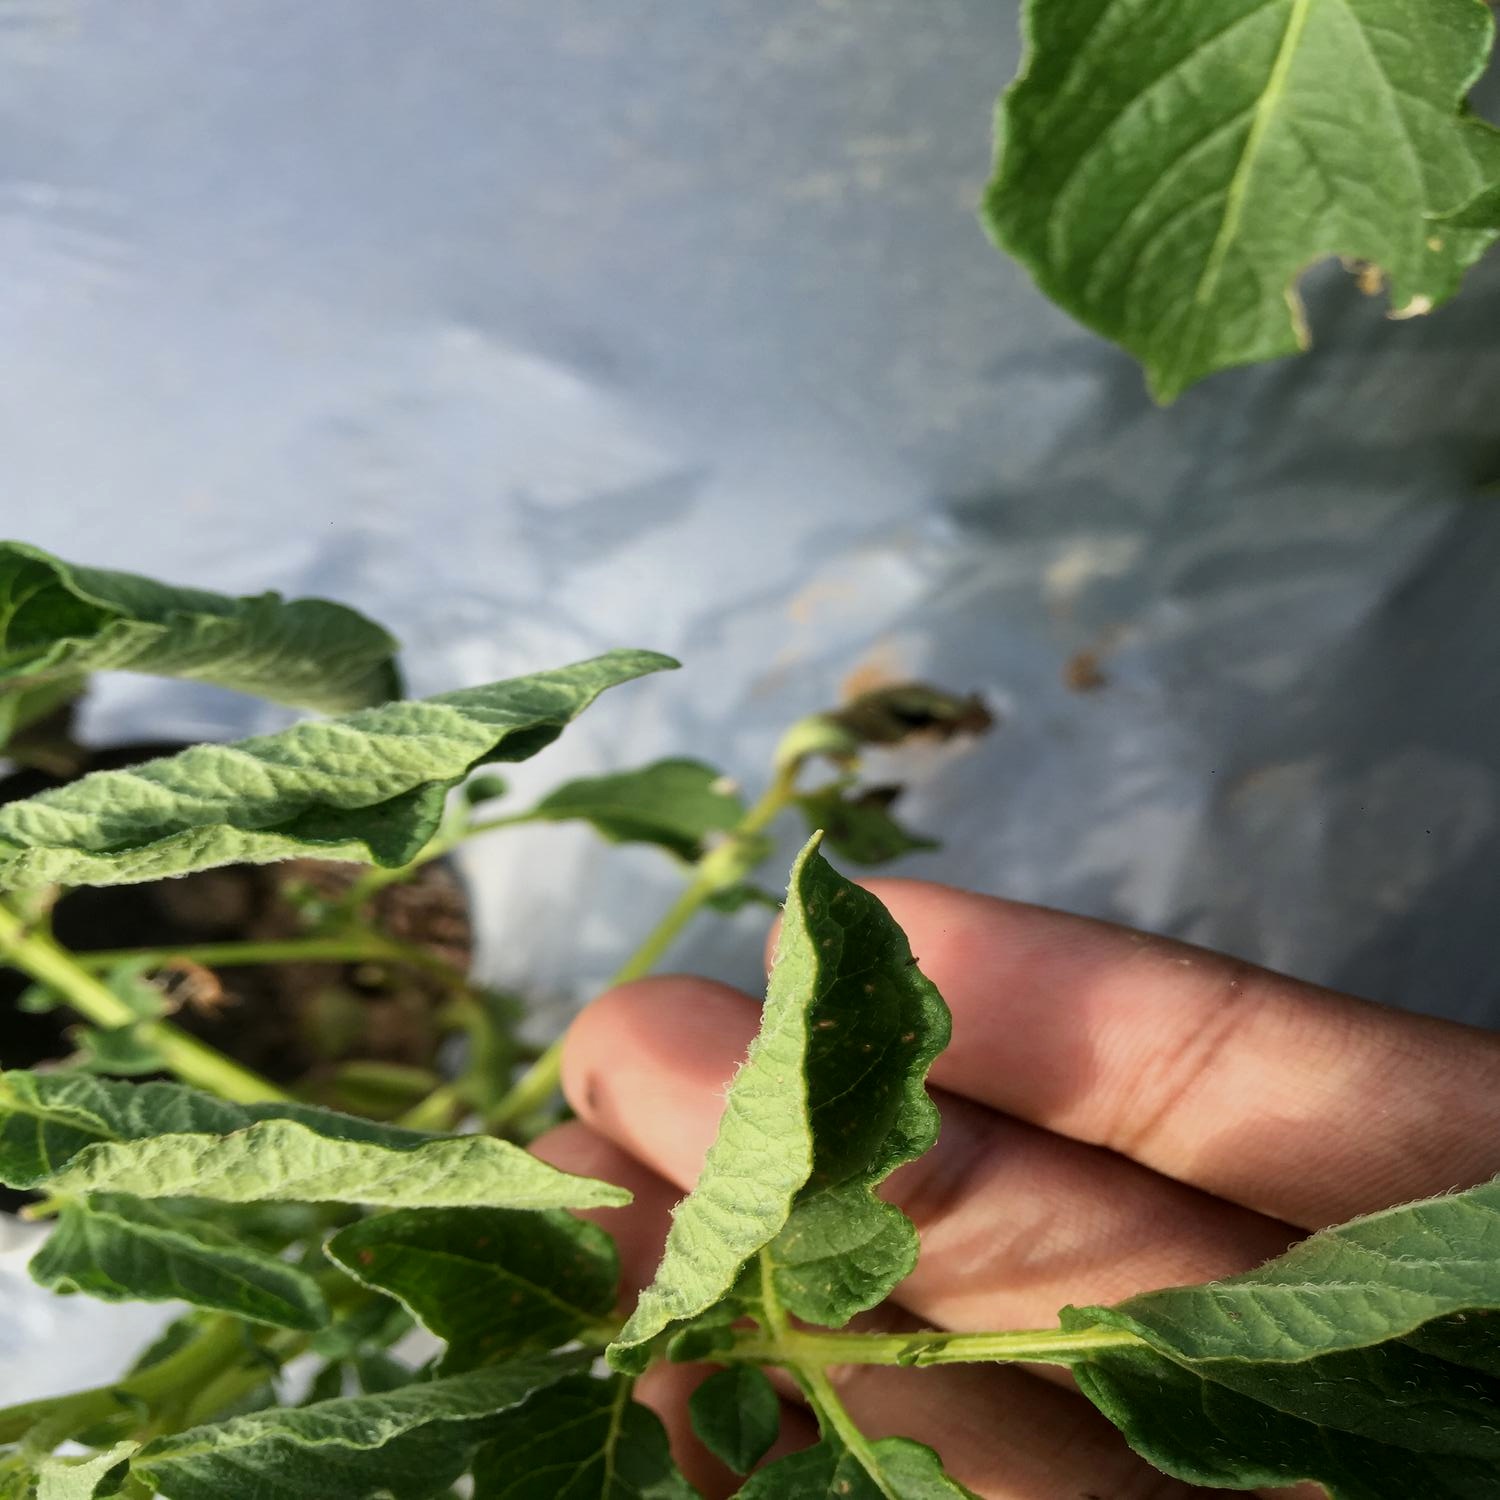
Etiqueta: Pudricion_Parda